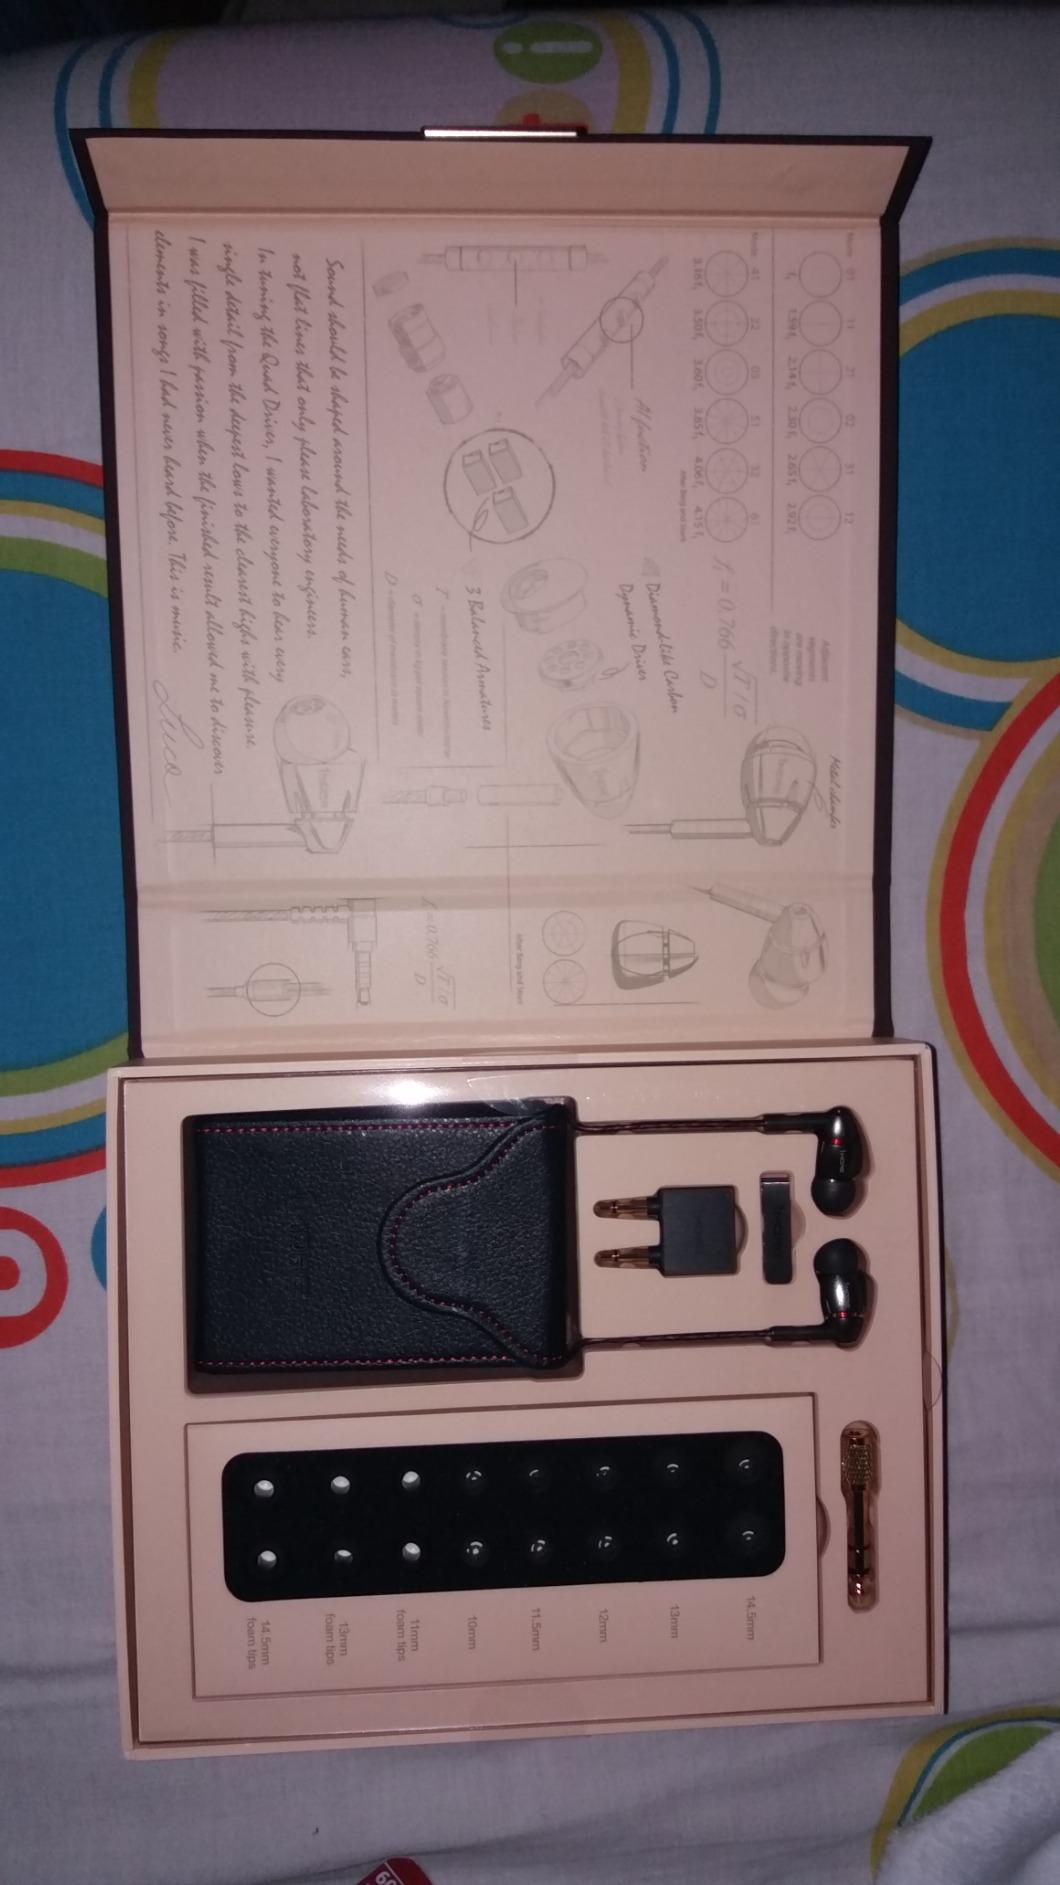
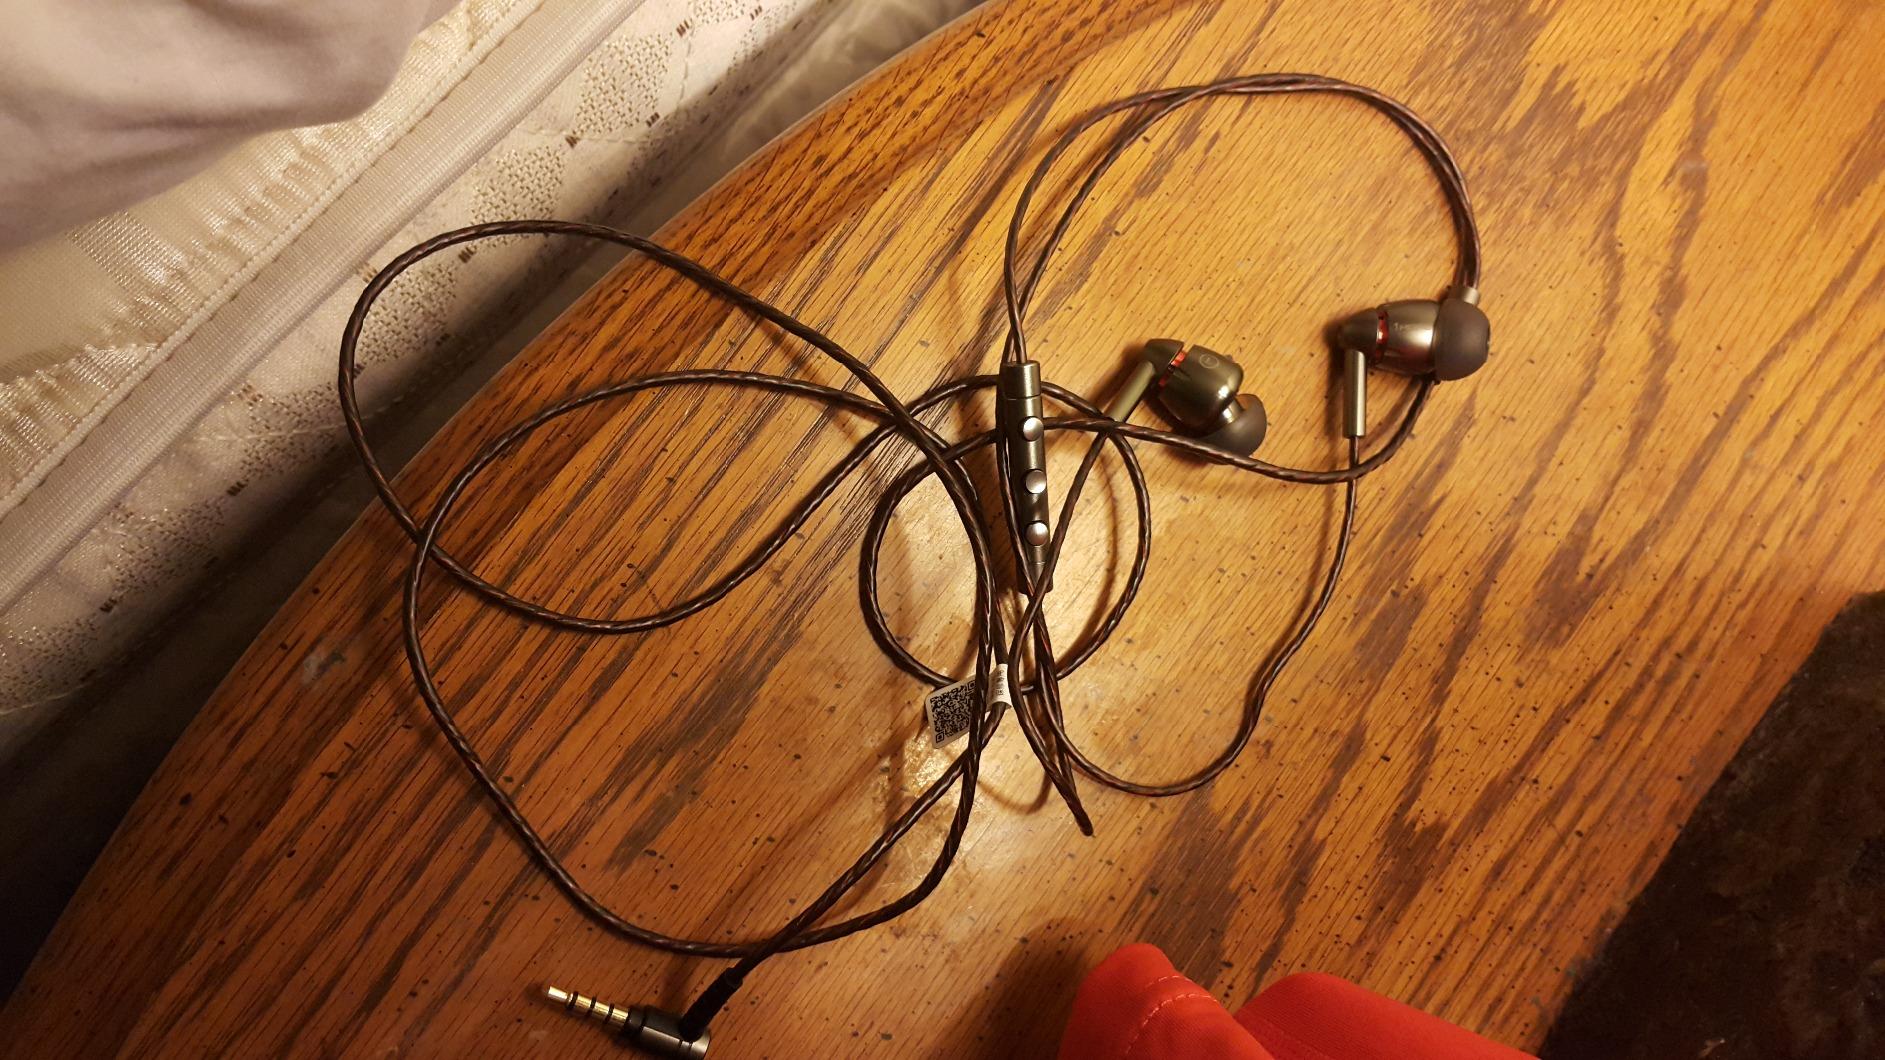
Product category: headphones
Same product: yes